Fauj-i-Khas

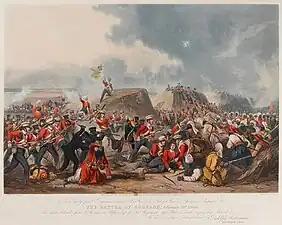
Sikh Khalsa infantry at the Battle of Sobraon

Before Ranjit Singh, the Punjab army was mainly a pure cavalry army. Under the supervision of the European officers, and encouragement by the Maharaja, the infantry and artillery gained importance, and by the time of the death of Ranjit Singh, the infantry service had become the preferred service in the army.